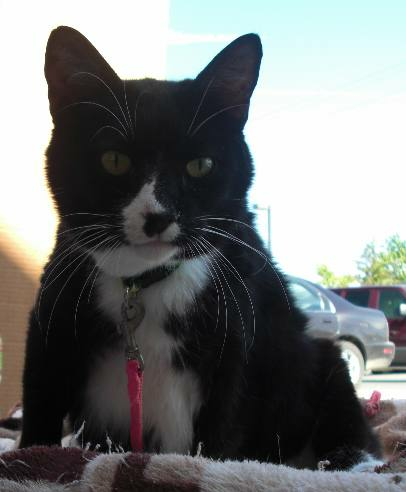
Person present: No